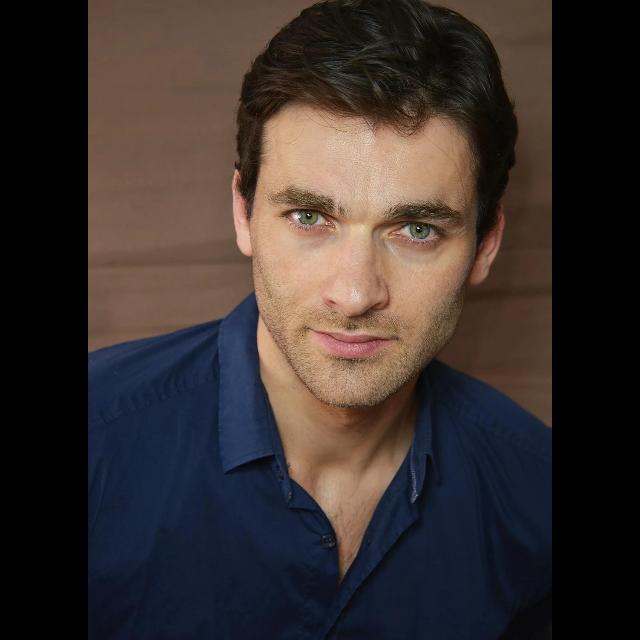
Portrait style: Real Portrait